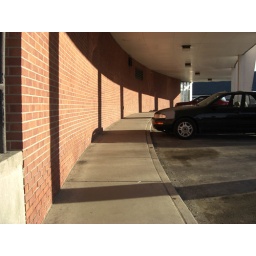
sidewalk under the balcony thinig